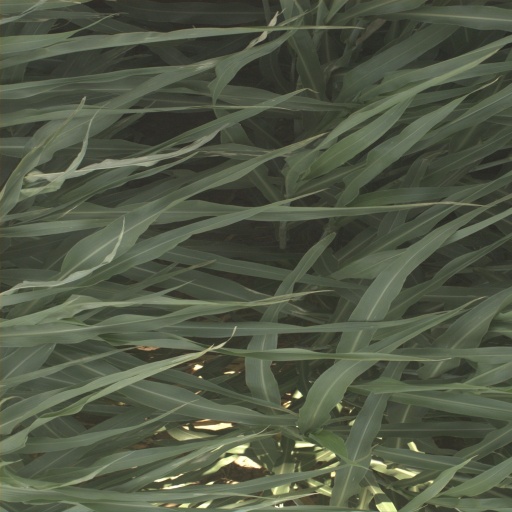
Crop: sorghum